Valerie Azlynn

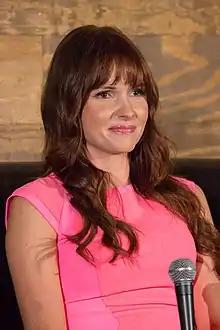
Azlynn at the 2014 ATX TV Festival

Valerie Azlynn (born November 25, 1980) is an American actress. She has appeared in several television shows and movies, notably starring in the TV comedy "Sullivan & Son".